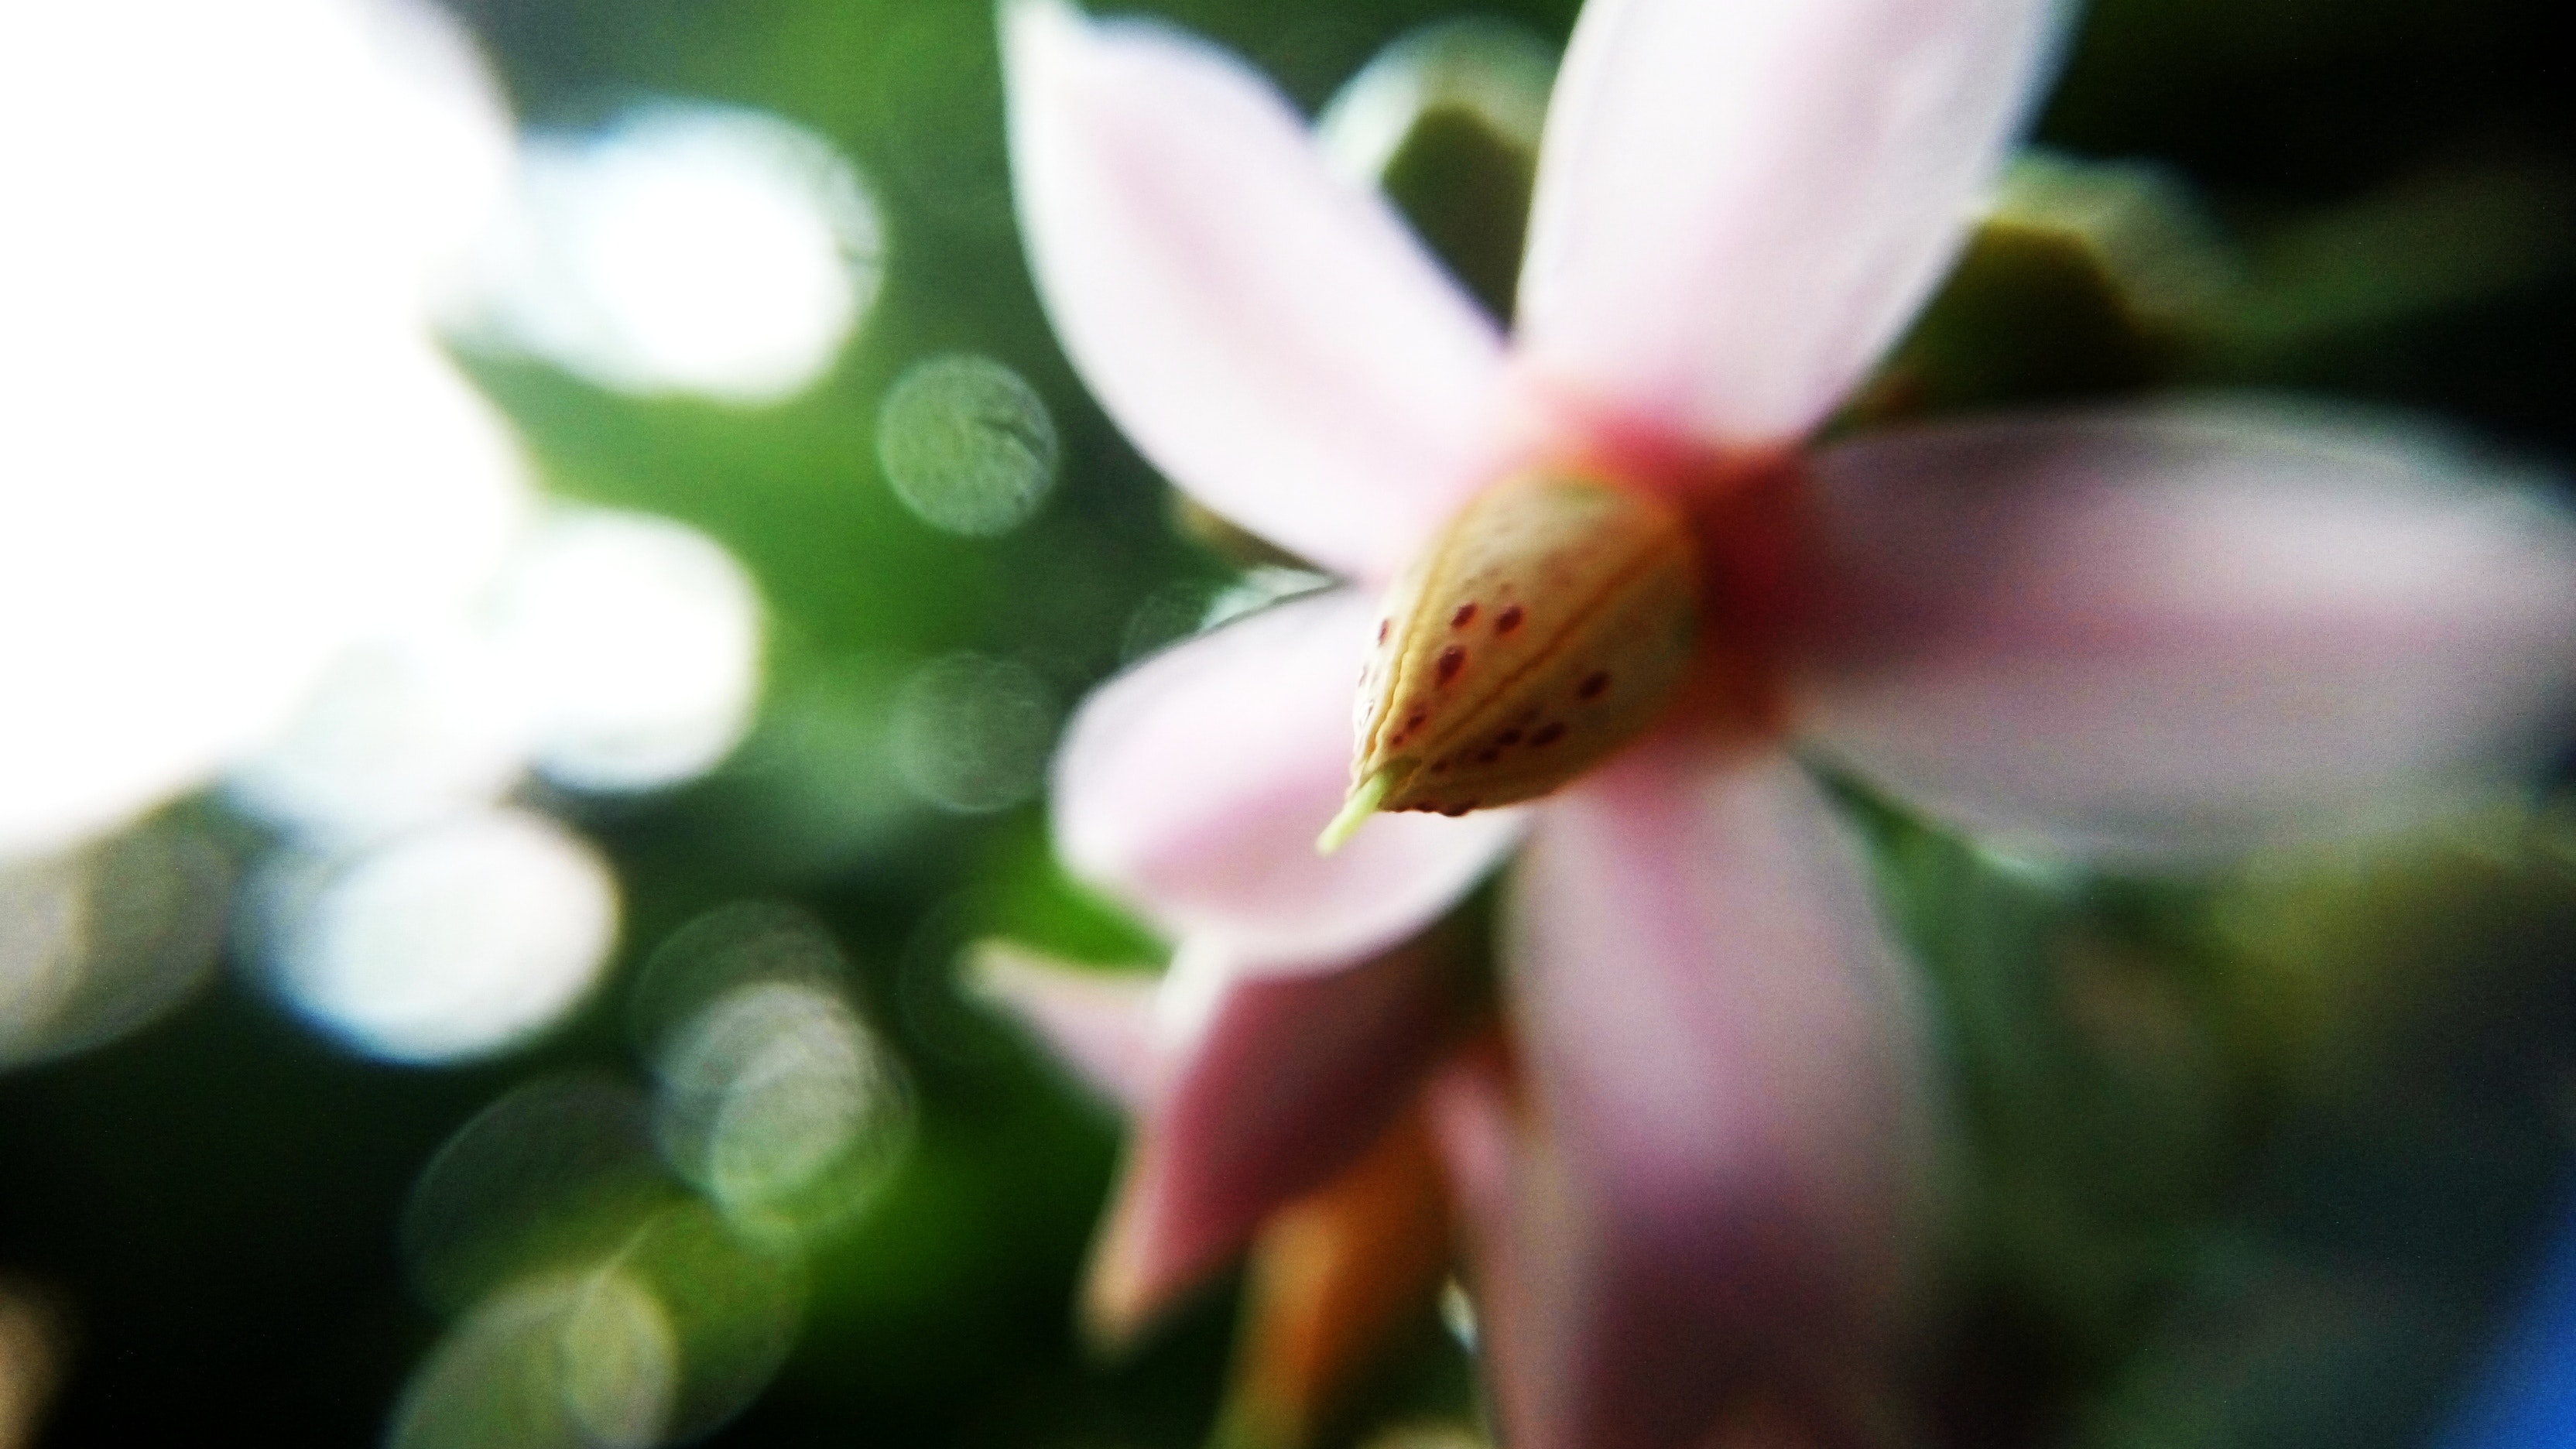
flower, flowering plant, petal, pink, plant, macro photography, botany, close up, terrestrial plant, spring, photography, pollen, orchid, plant stem, blossom, moth orchid, wildflower, dendrobium, cattleya